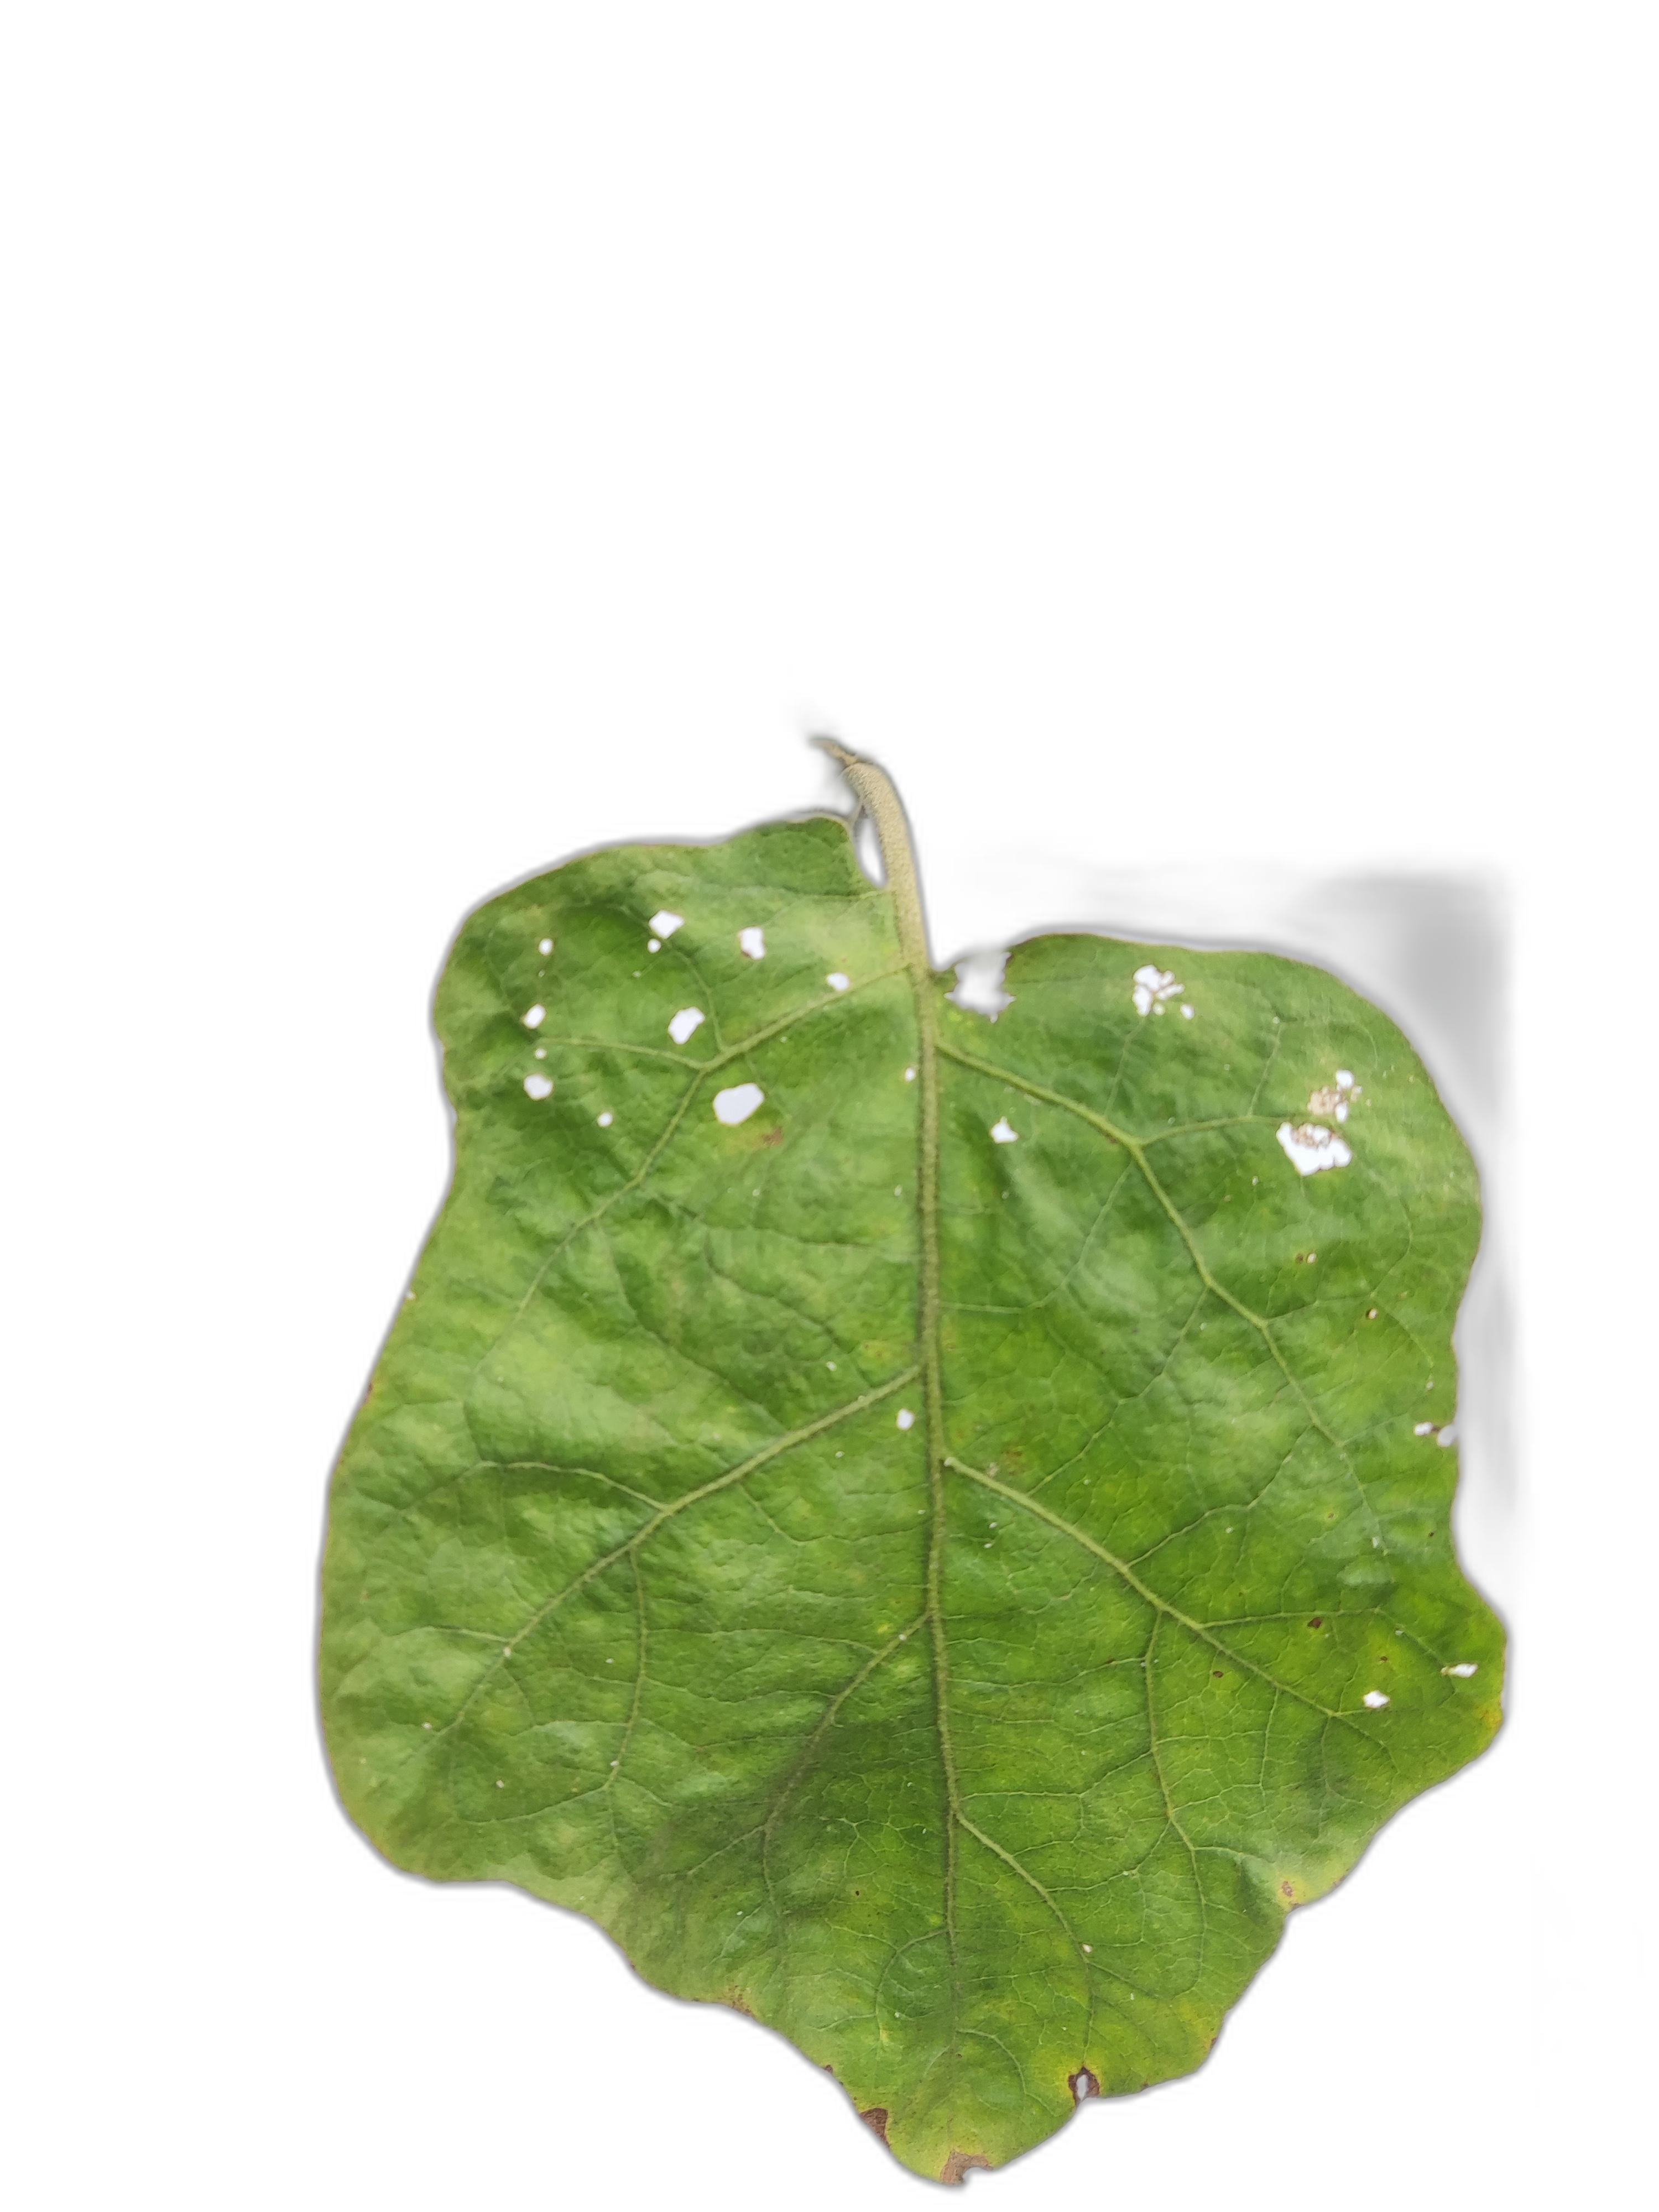
Label: Leaf Spot Disease